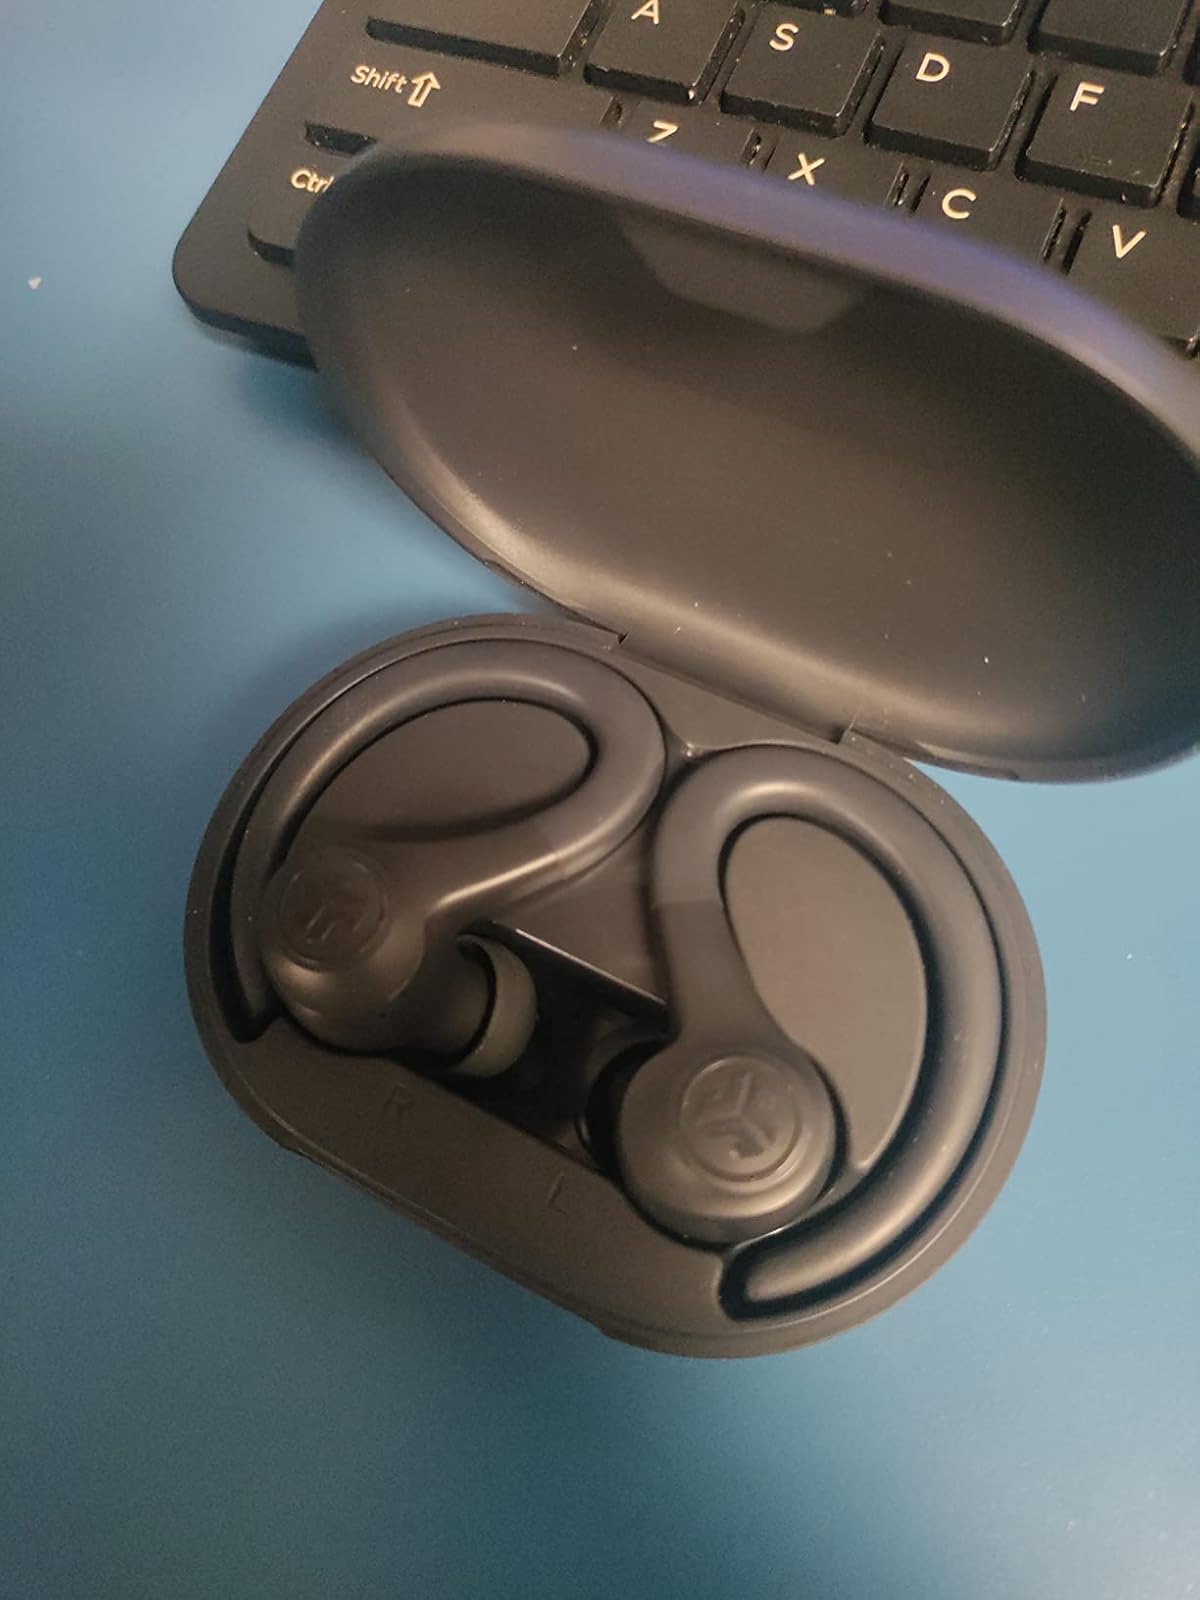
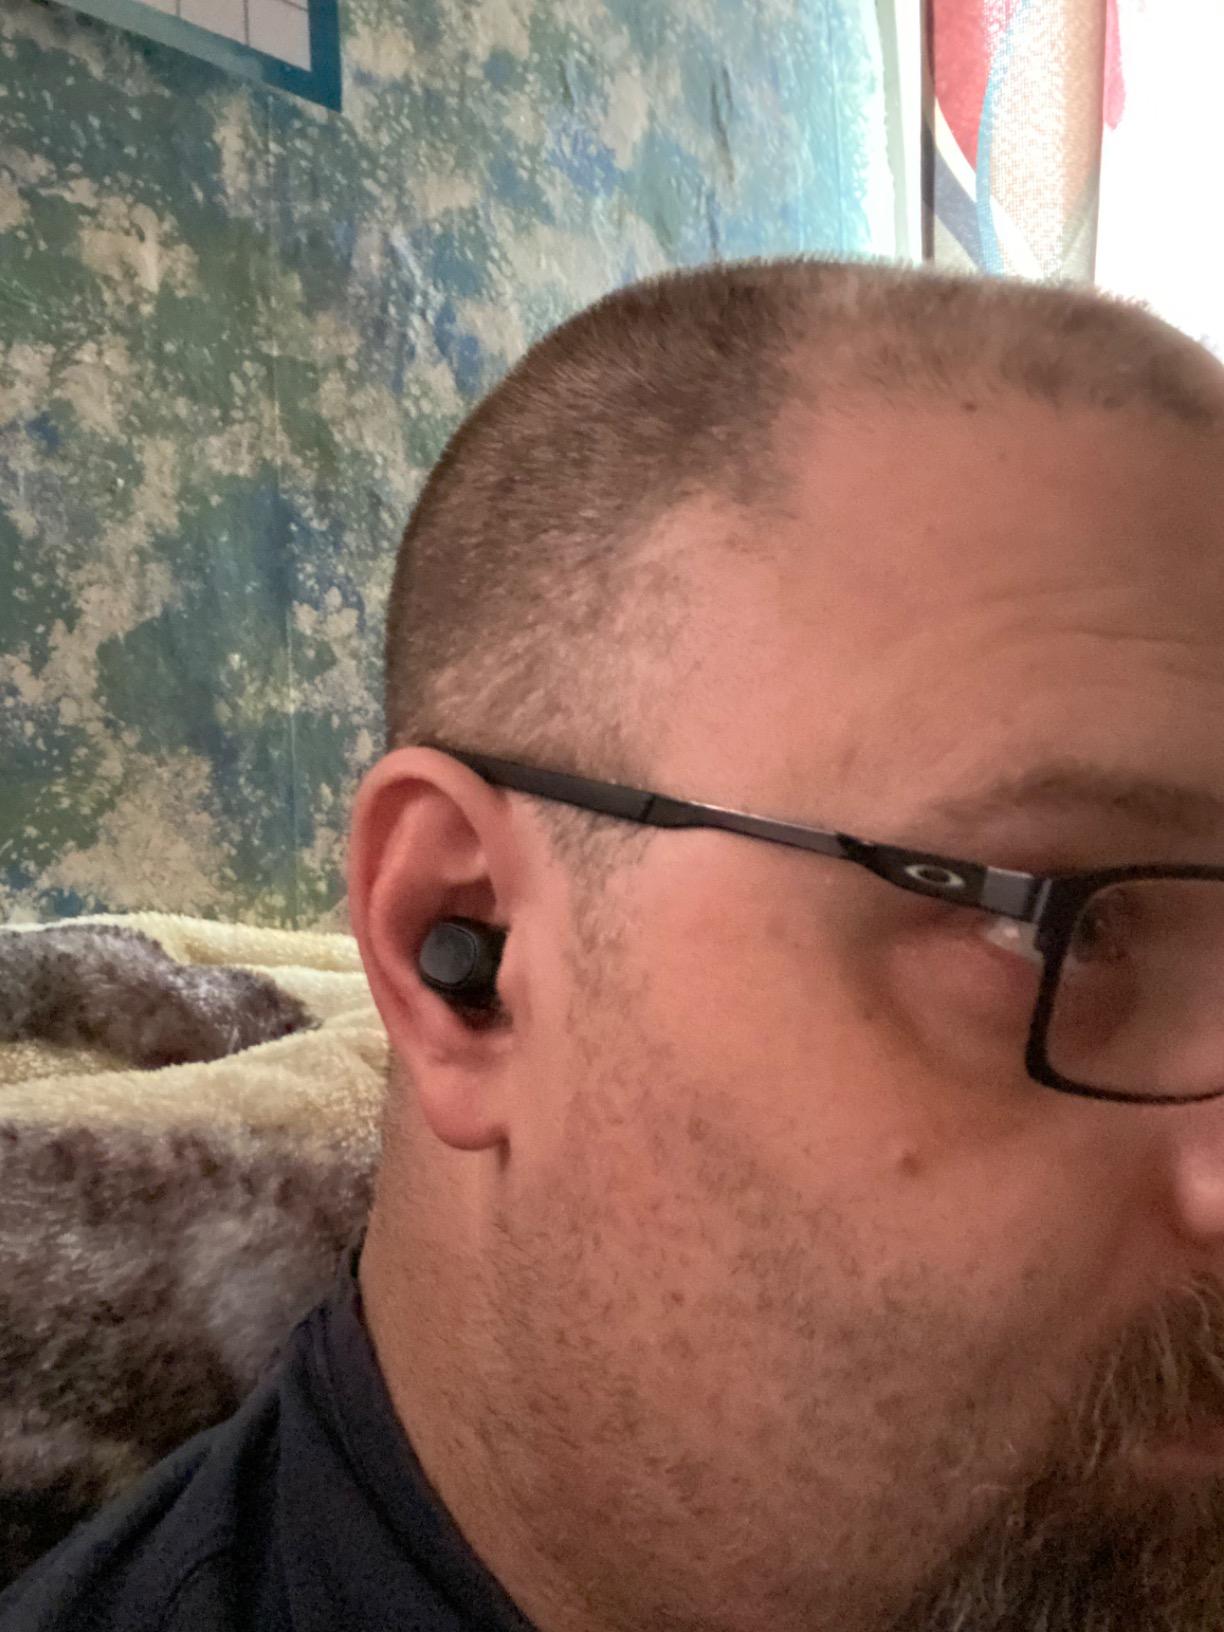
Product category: earbuds
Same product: no